Cancer (mythology)

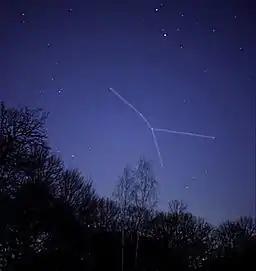
Constellation of Cancer

A catasterism is the account of the transformation of a character in Greek mythology into a star or constellation. According to the myth, Hera, grateful for Carcinos' valiant but unsuccessful effort, placed him in the sky creating the constellation of Cancer in the Zodiac. He was placed next to the Lion, the figure placed by Zeus in commemoration of the death of the Lion of Nemea at the hands of his son Heracles in the first of his labors.